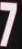
Number: 7